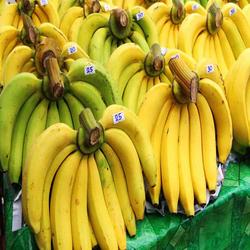
Label: Banana